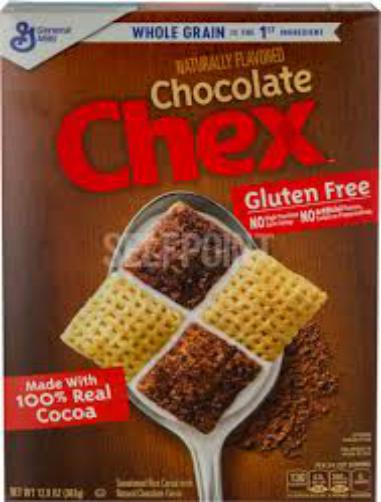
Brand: Chocolate Chex
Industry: Food